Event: Nepal Earthquake
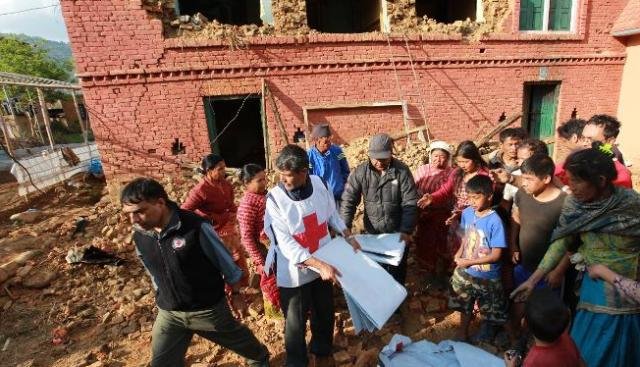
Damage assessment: damage